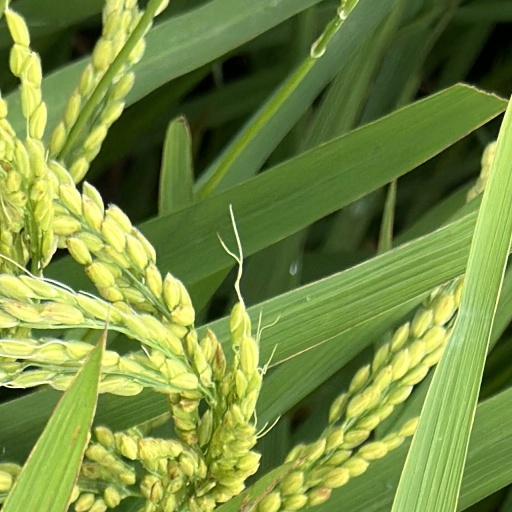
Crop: rice